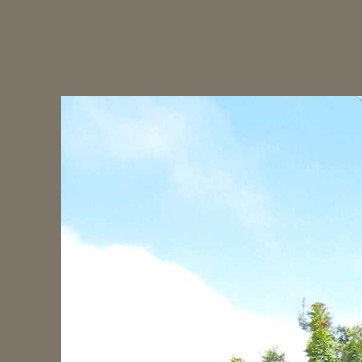
Material: sky